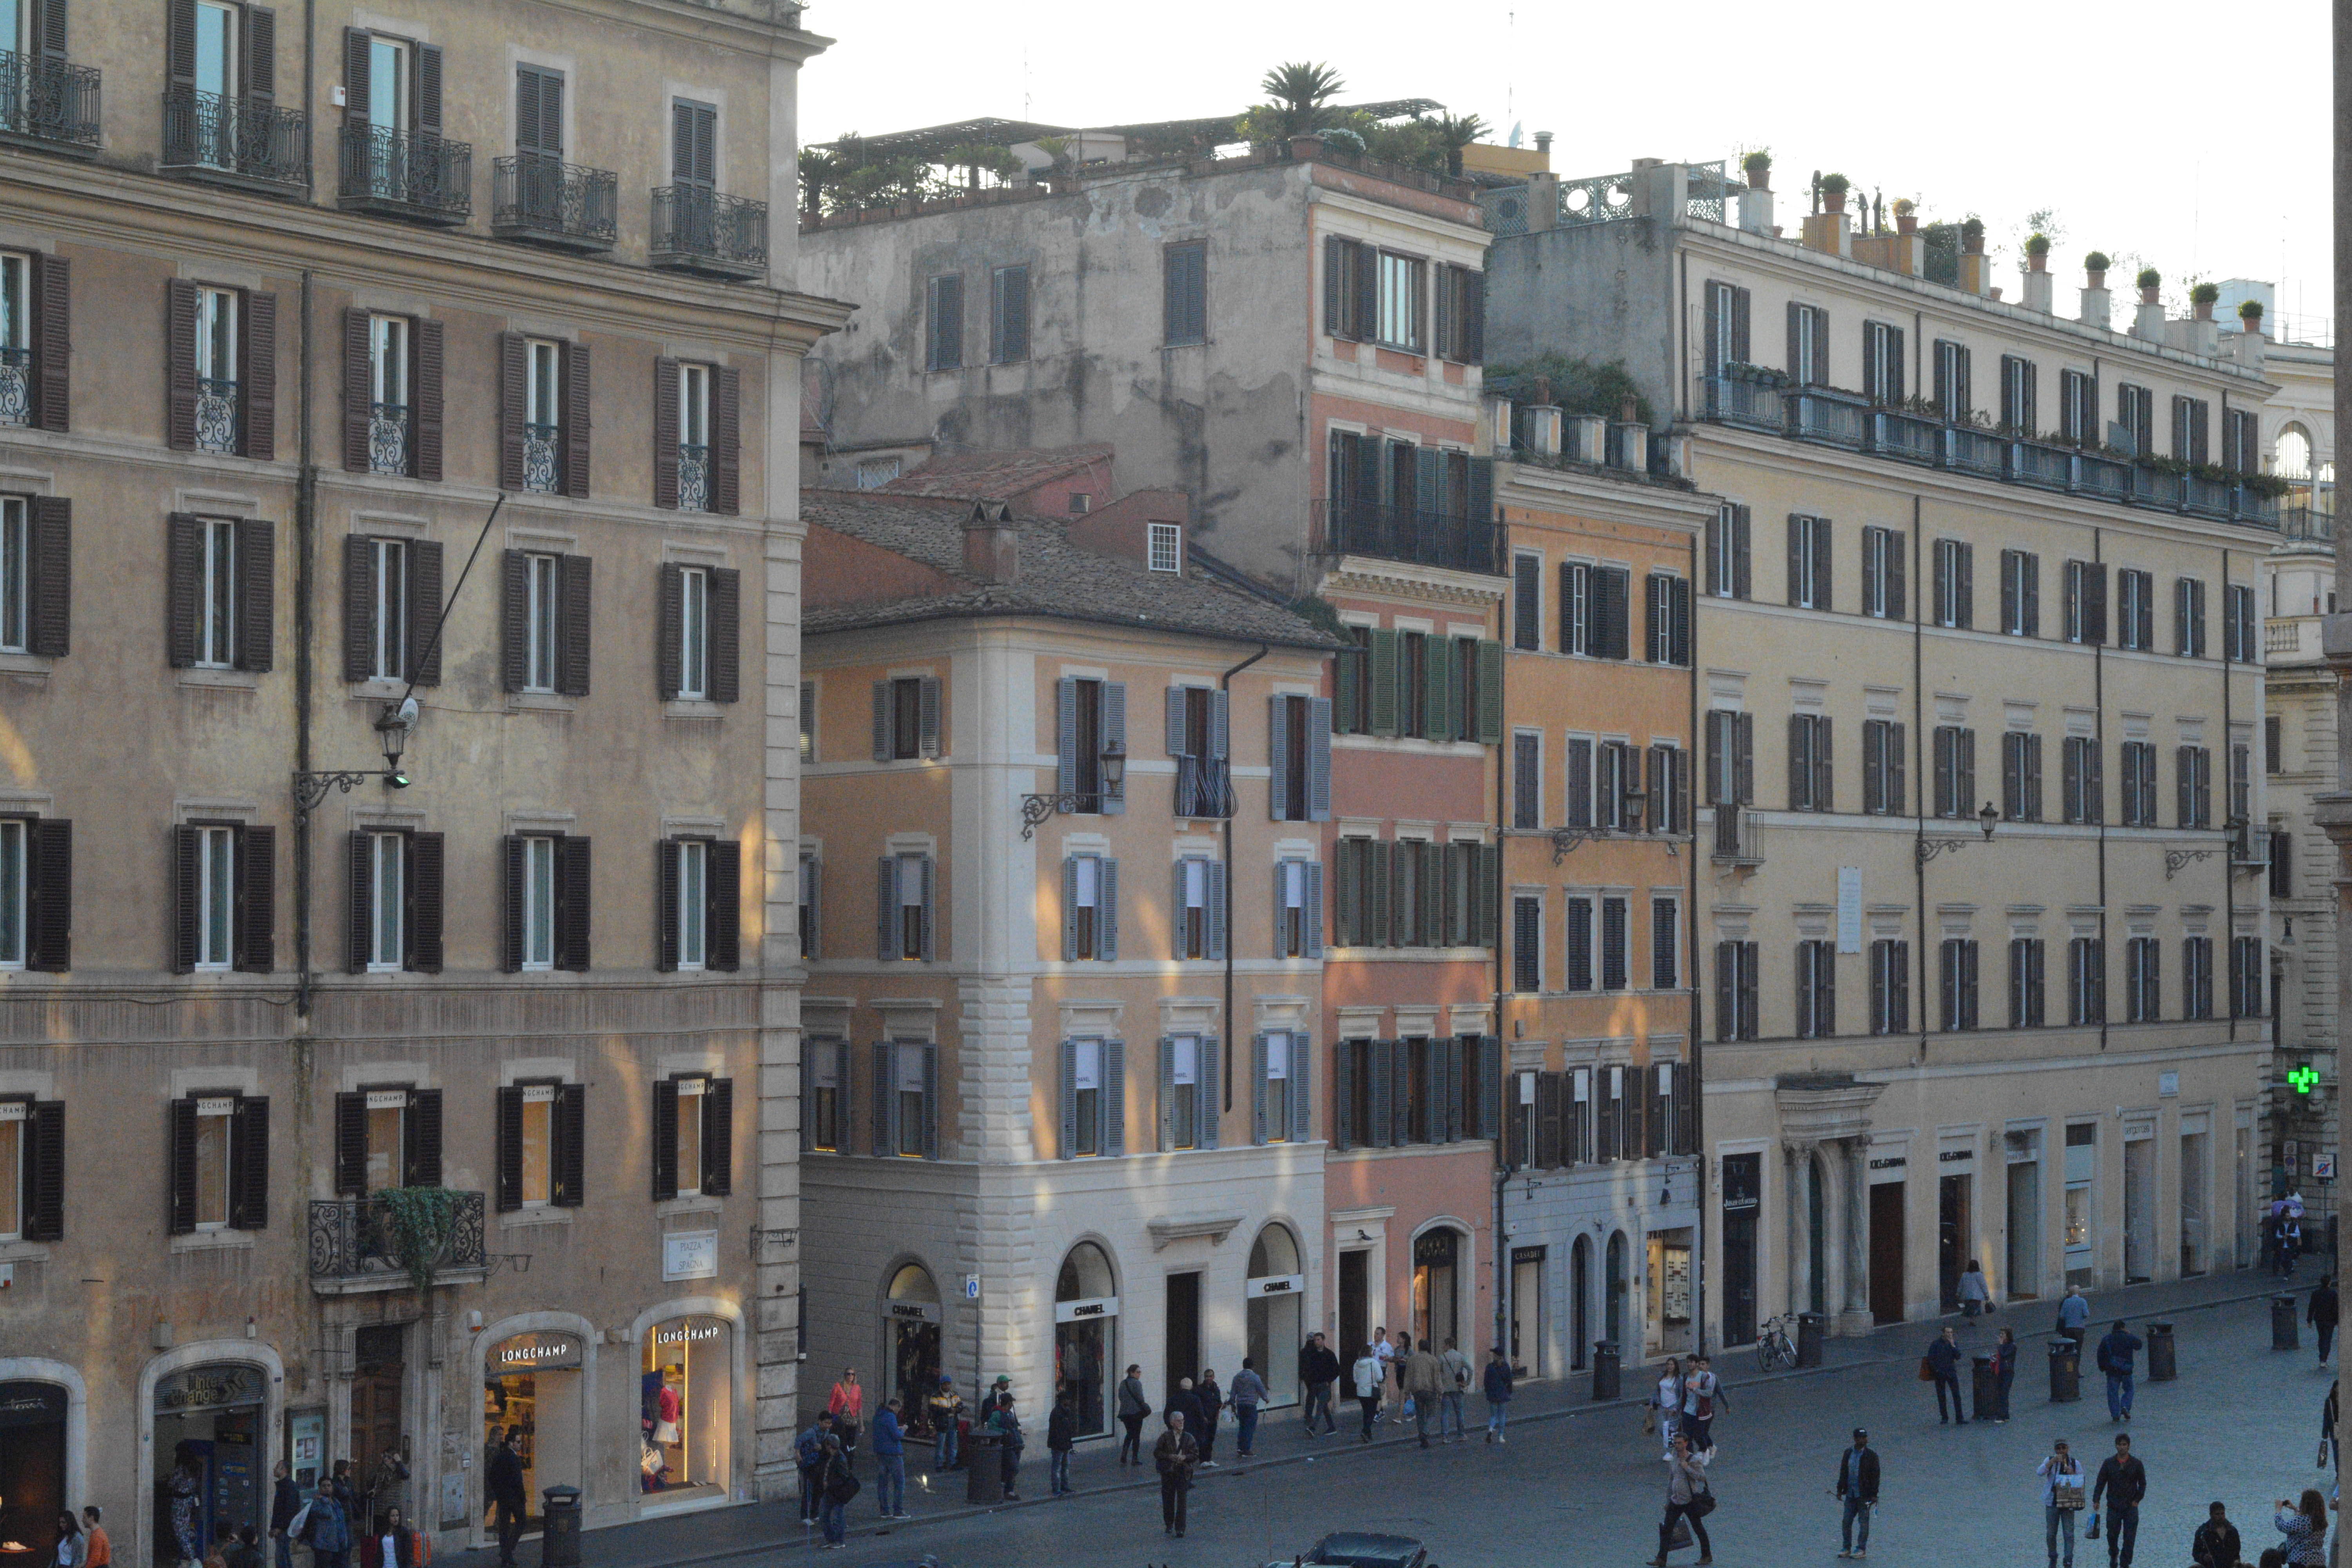
architecture, town, palace, city, cityscape, downtown, plaza, facade, apartment, waterway, tower block, town square, metropolis, neighbourhood, human settlement